Martha Jefferson

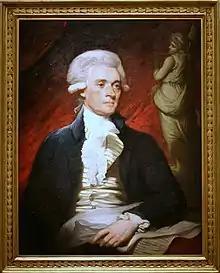
Mather Brown, "Thomas Jefferson", 1786, oil painting, National Portrait Gallery

Thomas Jefferson, likely began courting Martha in December 1770. They shared an interest in horse-back riding, literature, and music. As part of Martha's dowry for their January 1, 1772 wedding, Thomas and Martha received property, including the Elk Hill plantation, where Martha had lived with her first husband, and a great number of slaves, which helped Thomas complete the construction of the Monticello residence and landscaping of the estate's 5,000 acres. While Monticello was undergoing construction and Thomas was away, Martha often stayed at the Elk Hill plantation.